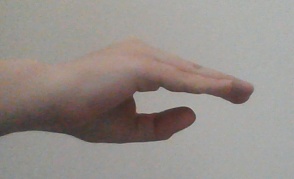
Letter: jeem